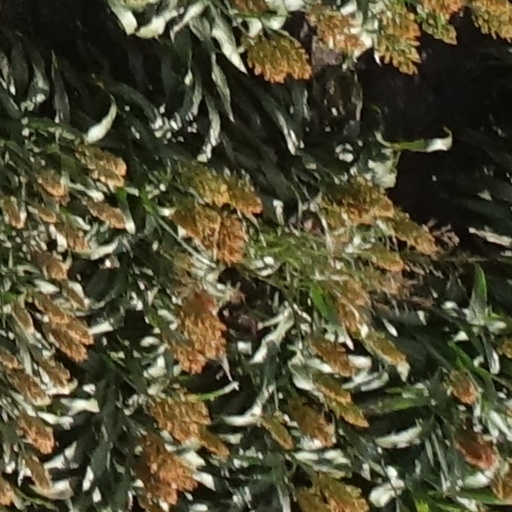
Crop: sorghum